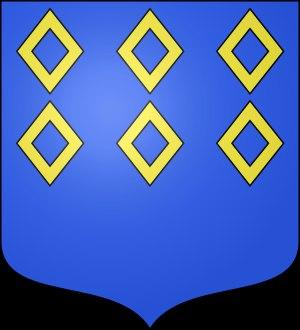
Apigné est un hameau situé le long de la Vilaine entre Rennes et Le Rheu.